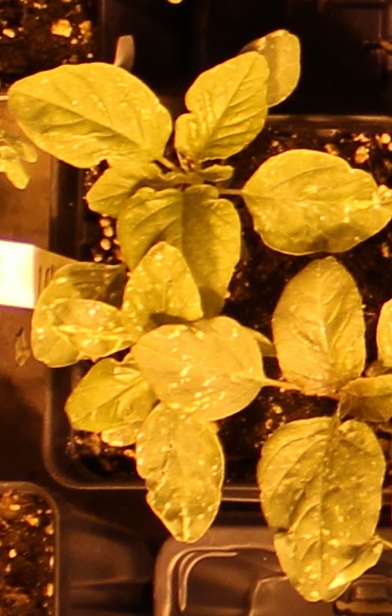
Label: Palmer Amaranth